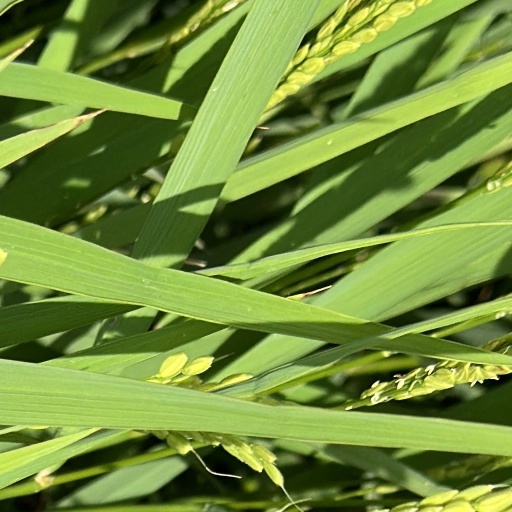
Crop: rice